Edmund Campion

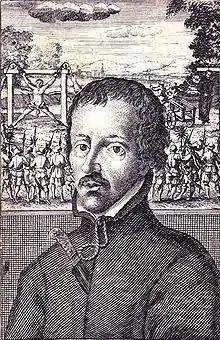
Print of Edmund Campion in 1631

The trial was held on 20 November 1581. After hearing the pleadings for three hours, the jury deliberated an hour before delivering its verdict: Campion and his fellow defendants were found guilty of treason. He answered the verdict: